Religion in Taiwan

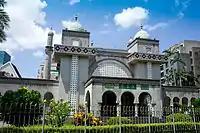
Taipei Grand Mosque in Daan, Taipei.

In 1945, after the Second World War, the administration of Taiwan was handed over to the Republic of China through General Order No. 1. The People's Republic of China was established four years later in mainland China under the Chinese Communist Party.